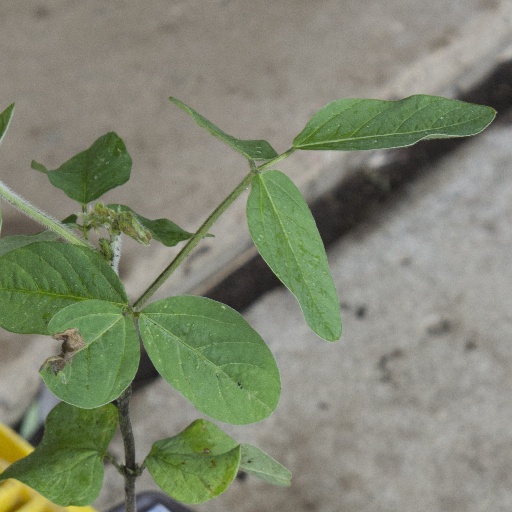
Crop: soybean